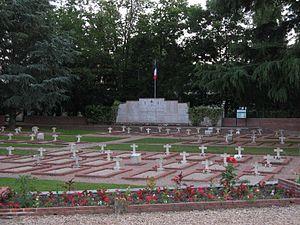
Mémorial Bellefontaine à l'entrée de la Ferté Saint Aubin
La Ferté-Saint-Aubin est une commune française située dans le département du Loiret, en région Centre-Val de Loire.
En France, une nécropole nationale est un cimetière militaire appartenant à l’État français.